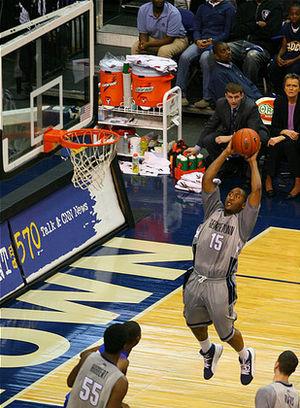
Austin Mambu Freeman Jr, né le 6 mai 1989 à Mitchellville au Maryland, est un joueur américain de basket-ball.